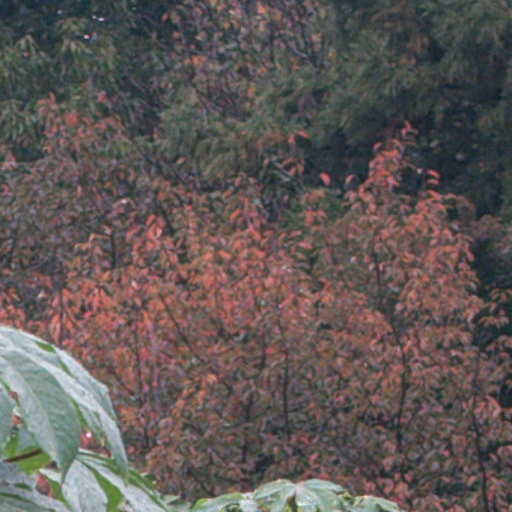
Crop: cassava